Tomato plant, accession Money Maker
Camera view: tilt-top (135 deg); turntable rotation: 60 degrees
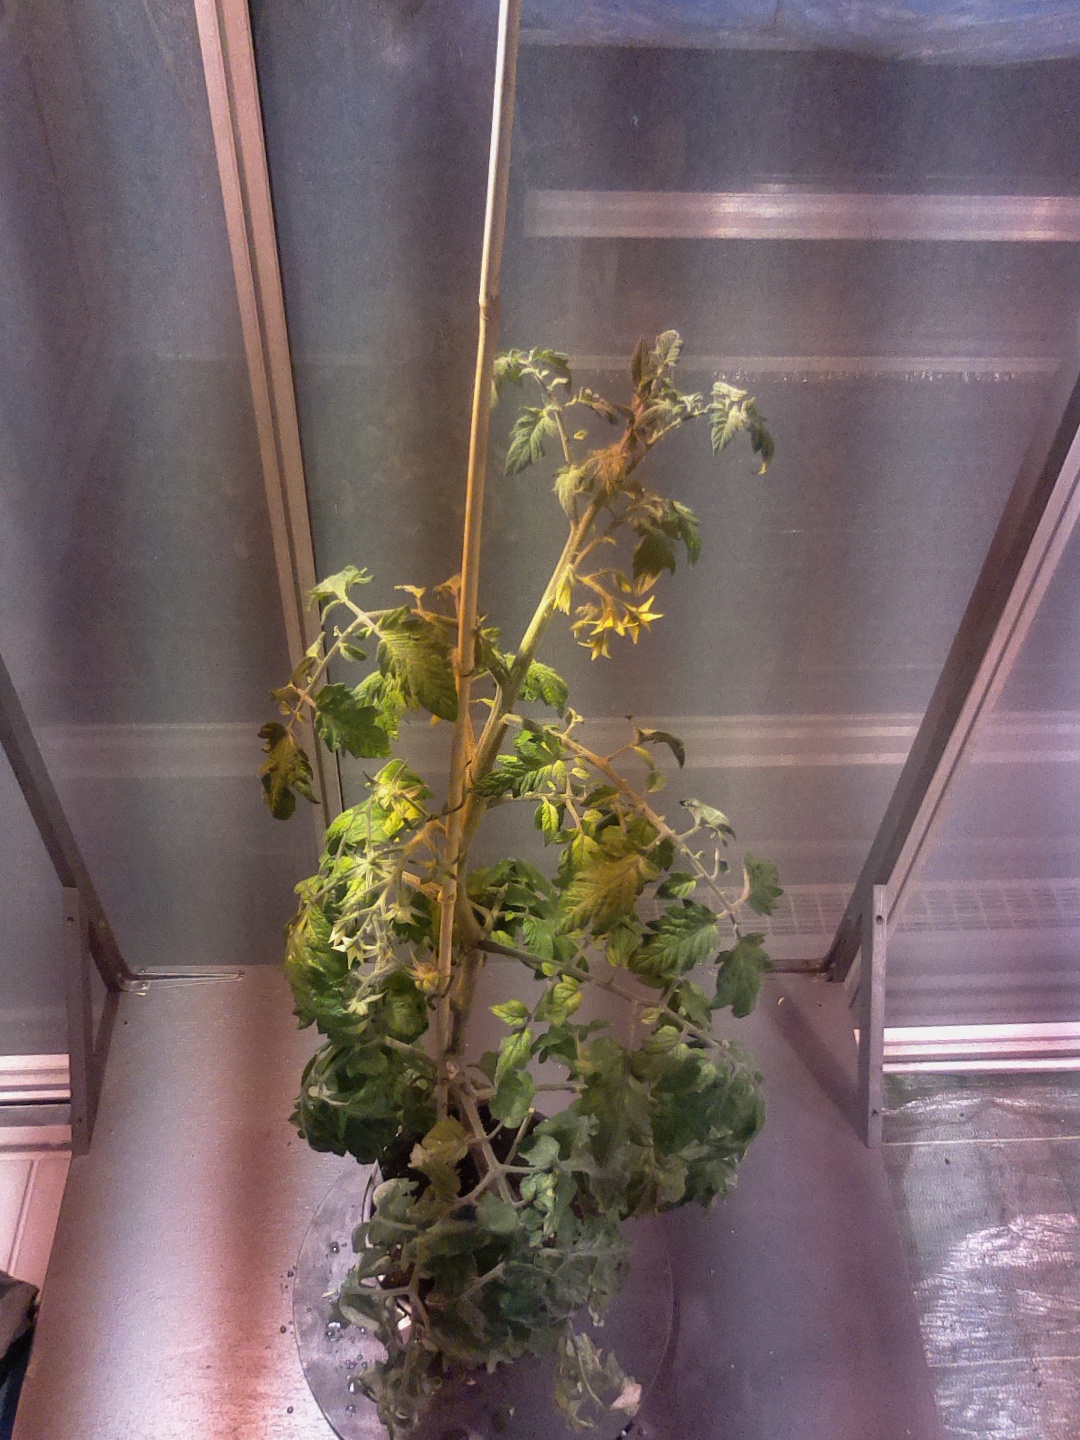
BBCH growth stage 71: 10%-20% of final fruit size